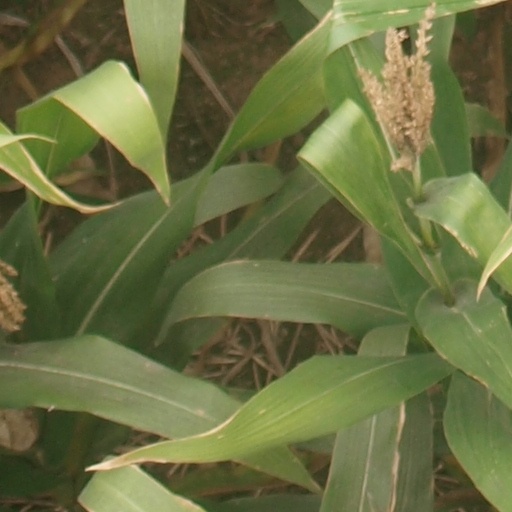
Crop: maize; corn